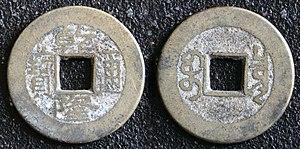
Pièce de monnaie de la dynastie Qing. Les premières de ces pièces furent mise en circulation en 1636. Elles eurent cours jusqu'en 1911. Collection d'enseignement et de recherche de la Bibliothèque de l'Université Laval
La Bibliothèque de l'Université Laval est une bibliothèque universitaire rattachée à l'Université Laval. Elle contient près de six millions de documents.